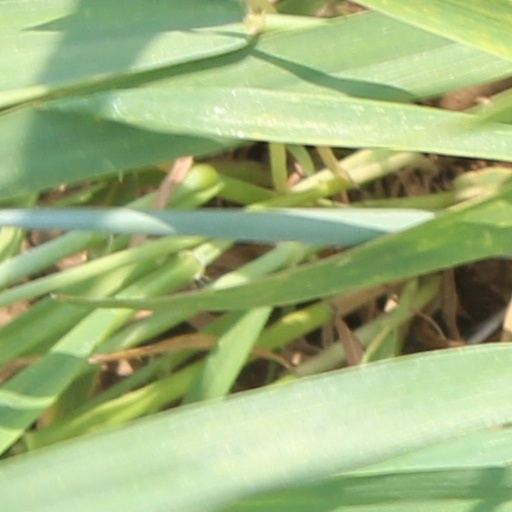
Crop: wheat